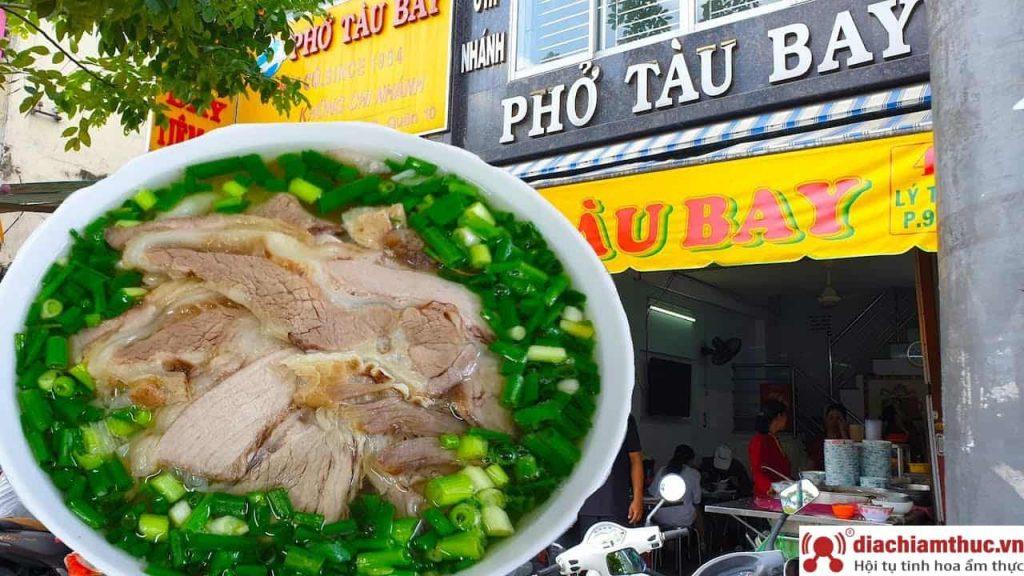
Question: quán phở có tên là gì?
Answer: quán phở có tên là phở tàu bay